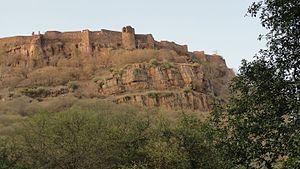
Le fort de Ranthambore se trouve dans le parc national de Ranthambore, près de la ville de Sawai Madhopur, le parc étant l'ancien terrain de chasse des Maharajahs de Jaipur jusqu'à l'Indépendance de l'Inde.